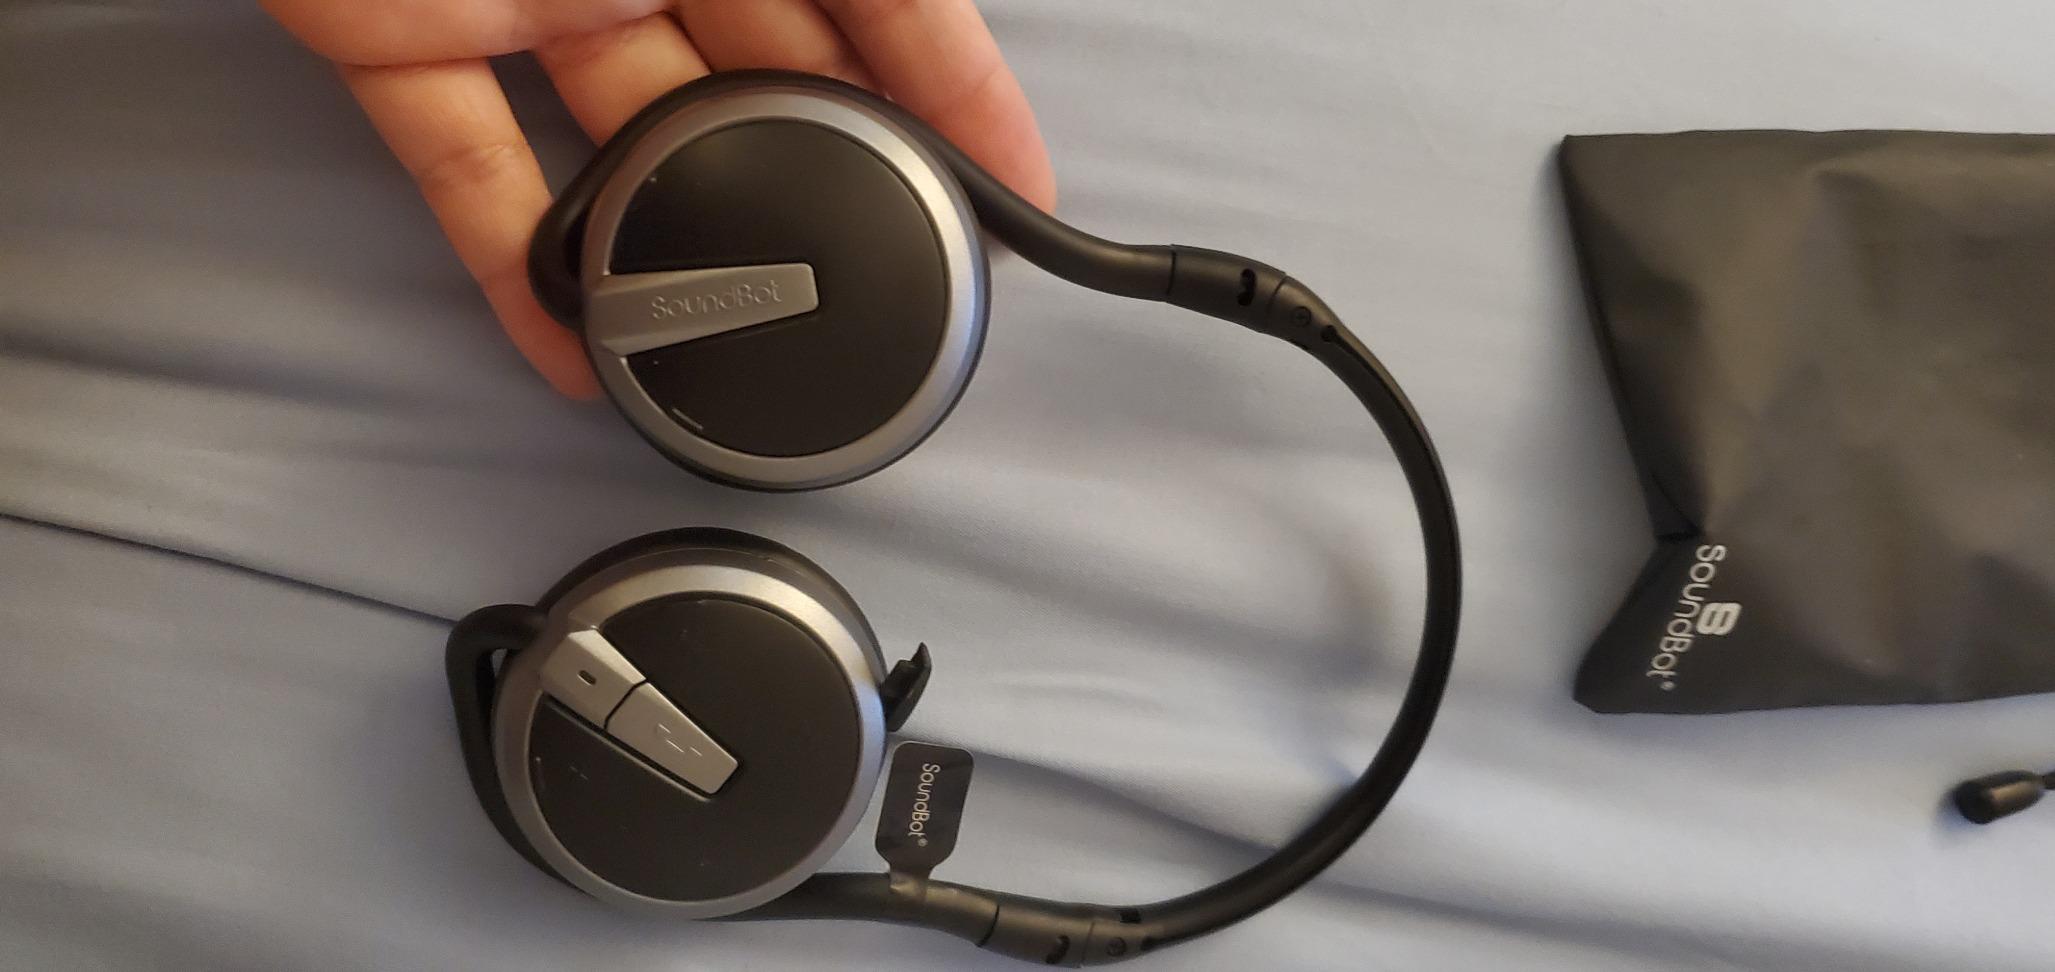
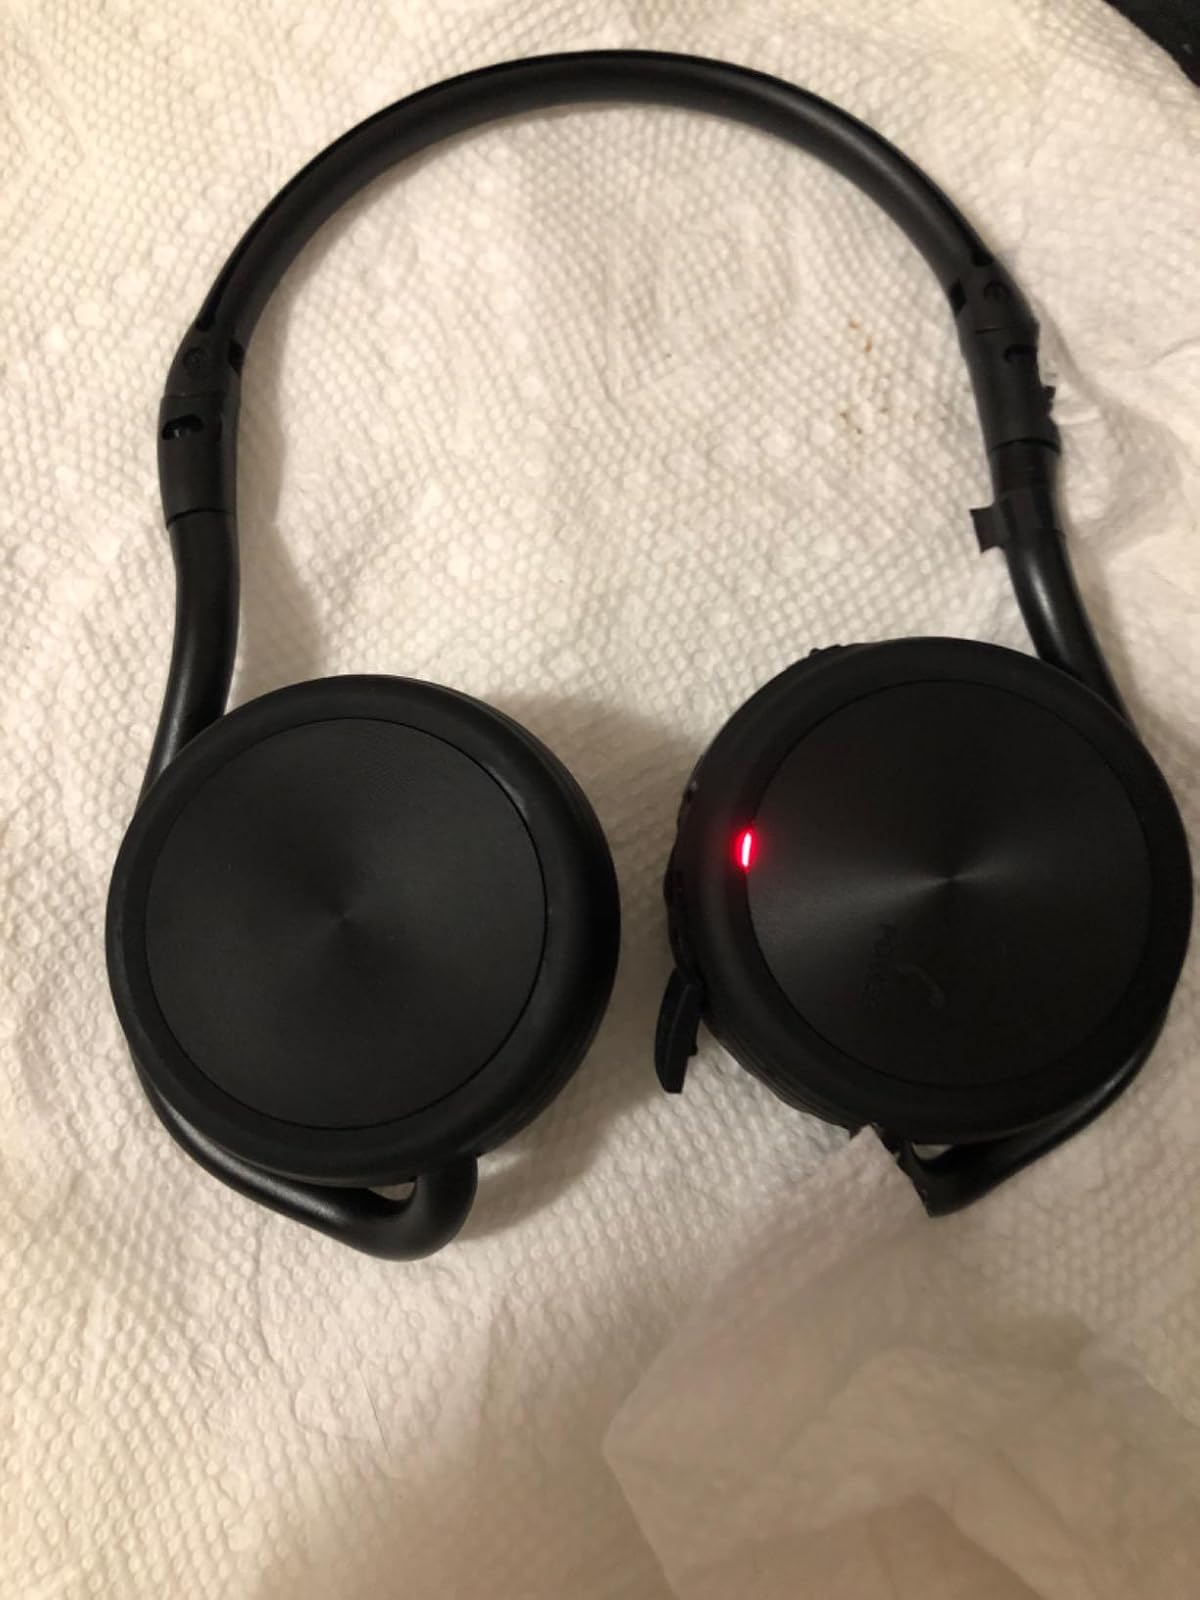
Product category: headphones
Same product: no